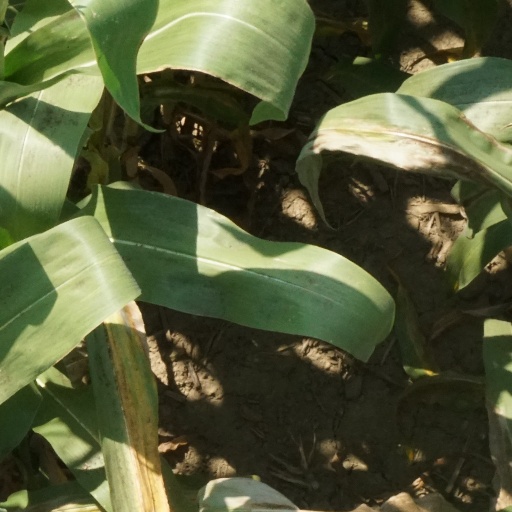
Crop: maize; corn